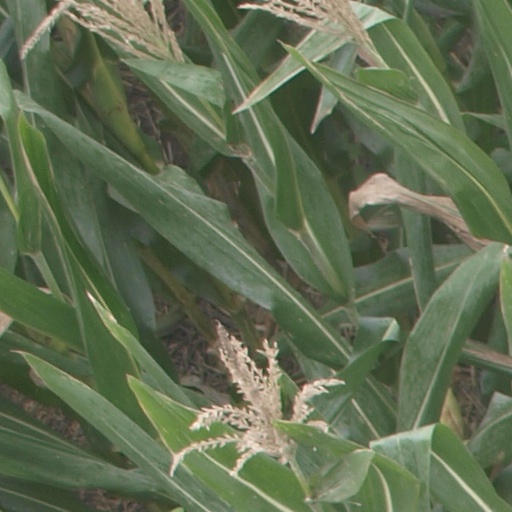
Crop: maize; corn